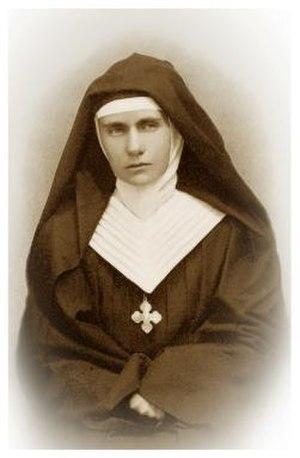
Les 108 martyrs polonais de la Seconde Guerre mondiale sont un groupe de victimes de la persécution religieuse menée par les nazis sous l'occupation de la Pologne, au cours de la Seconde Guerre mondiale. Ce groupe est composé de trois évêques, soixante-dix-neuf prêtres, sept religieux, huit religieuses et onze laïcs. Ils sont vénérés comme bienheureux et martyrs par l'Église catholique.
Alice Kotowska, née le 20 novembre 1899 à Varsovie en Pologne, tuée par les nazis le 11 novembre 1939 à Piasnika près de Wejherowo, est une religieuse polonaise de la congrégation des sœurs de la Résurrection de Notre Seigneur Jésus-Christ. Elle est reconnue martyre et bienheureuse par l'Église catholique.
Cette liste de saints concerne les saints, bienheureux, et vénérables reconnus comme tels par l'Église catholique, ayant vécu au XXᵉ siècle. Sur cette période, l'Église a donné comme modèles évangéliques 152 saints et 2 038 bienheureux.